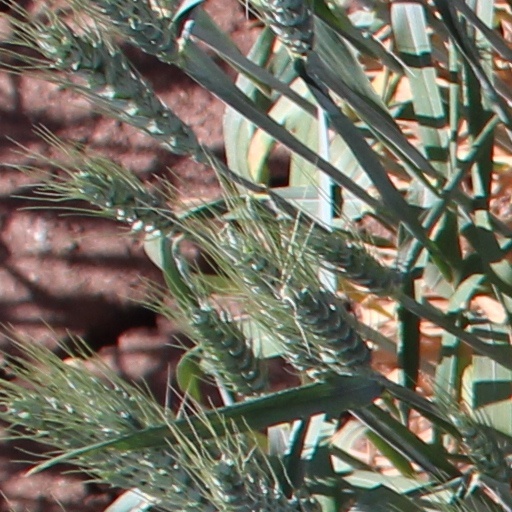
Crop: wheat